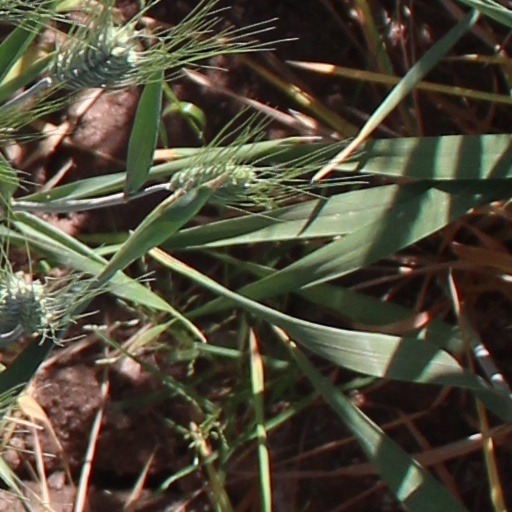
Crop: wheat